Pivdenmash

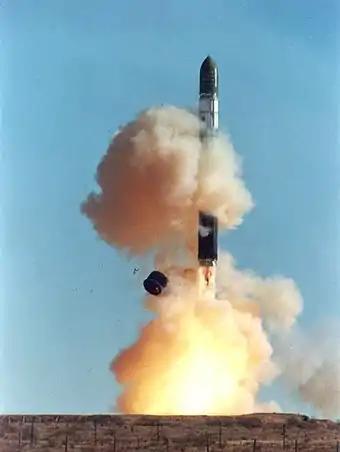
A modern Dnepr rocket, based on the R-36 ICBM

Pivdenmash operated initially as "plant 586" in the Soviet Union. In 1954, Soviet aviation engineer Mikhail Yangel established the autonomous design bureau designated OKB-586, from the former chief designer's division of plant 586. Yangel had previously headed OKB-1 (today "RKK Energiya") and was primarily a supporter of storable propellant technology – unlike Sergei Korolev at OKB-1, who was a supporter of missiles using cryogenic propellants. To pursue development of ballistic missiles using storable liquid propellants, Mikhail Yangel had received authorization to convert the chief designer's division of the plant into an autonomous design bureau. Following this, OKB-586 was designated Southern Design Bureau (better known as KB Pivdenne) and plant 586 was renamed Southern Machine-Building Plant in 1966, with a focus on the design and production of ballistic missiles. The plant was later renamed Southern Machine-Building Production Union, or Yuzhmash (Ukraine).